Ace of Aces (1933 film)

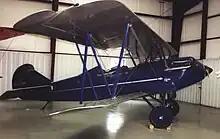
The ubiquitous Travel Air Model B "Wichita Fokker" made up the core of the German enemy air force.

John Monk Saunders wrote stories about flying that were influenced by his service as a flight instructor in World War I. In 1933, two of the stories that had a strong antiwar theme were turned into films. The first story, "Death in the Morning" was turned into "The Eagle and the Hawk" released in May 1933. His second story, "The Bird of Prey" became the basis of "Ace of Aces", which was shot in the summer and came out in October 1933.